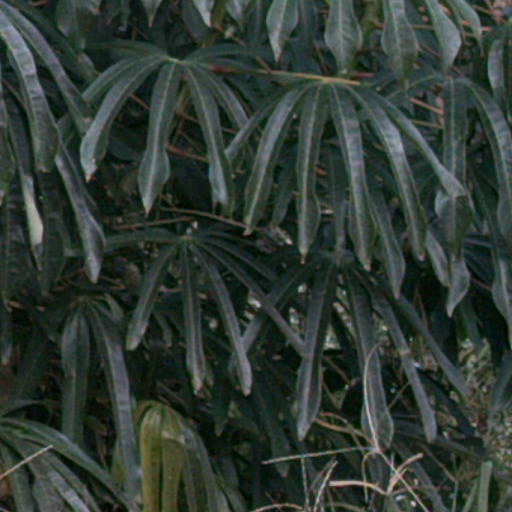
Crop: cassava